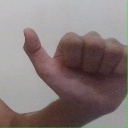
अक्षर: त